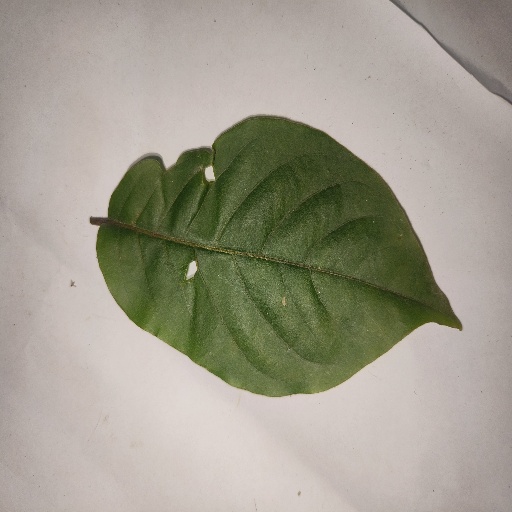
Species: HariTaki
Leaf condition: Shot Hole